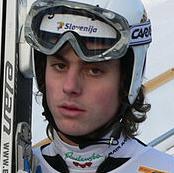
Age: 18